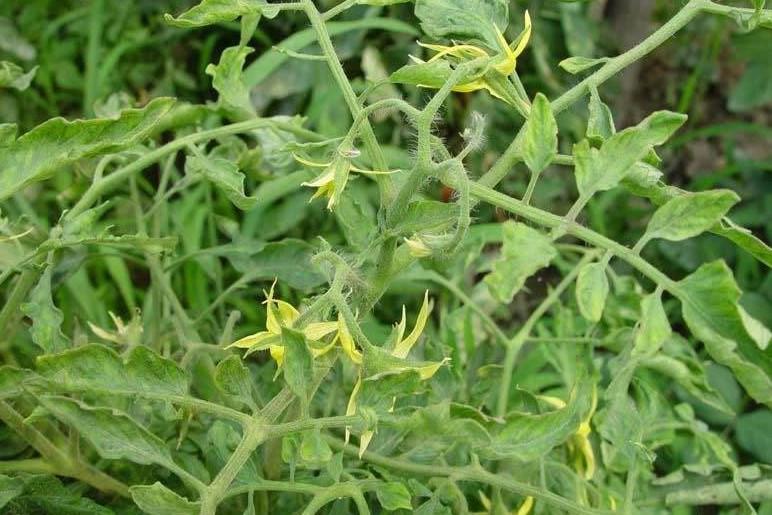
Plant: Tomato
Disease: tomato mosaic virus